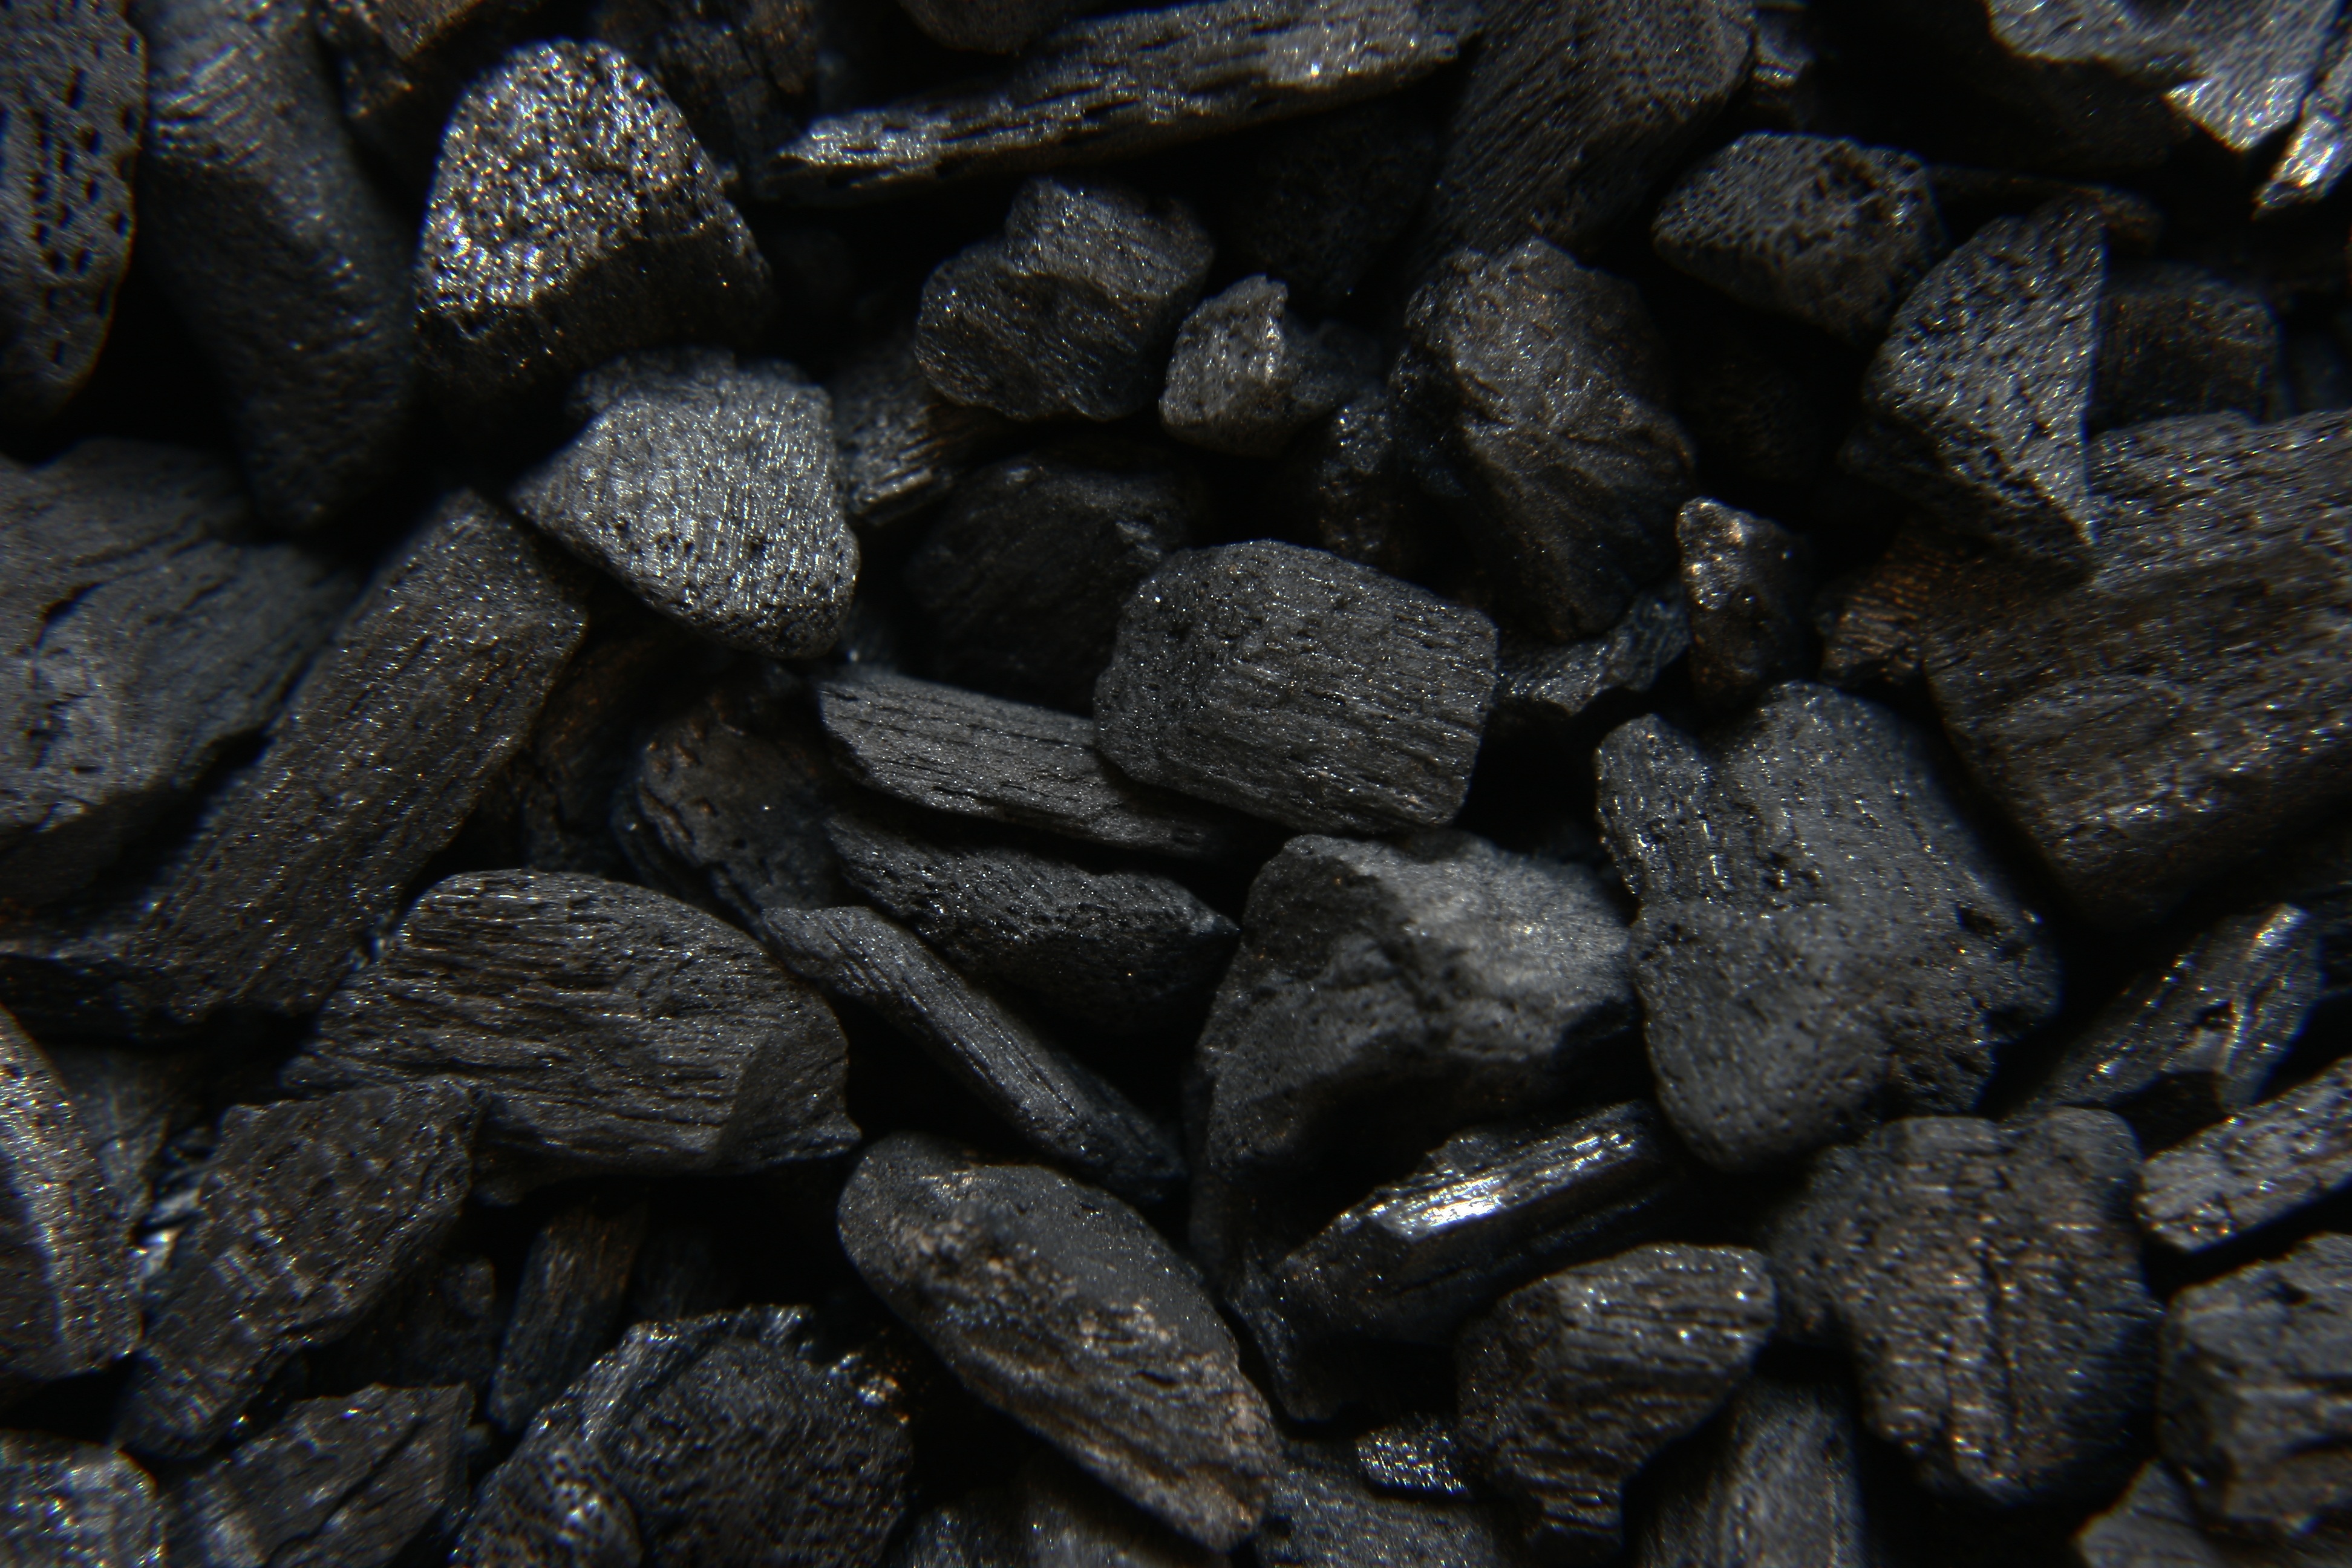
rock, pebble, soil, black, barbecue, material, close up, rubble, background, charcoal, gravel, coal, carbon, embers, sunflower seed, filter carbon